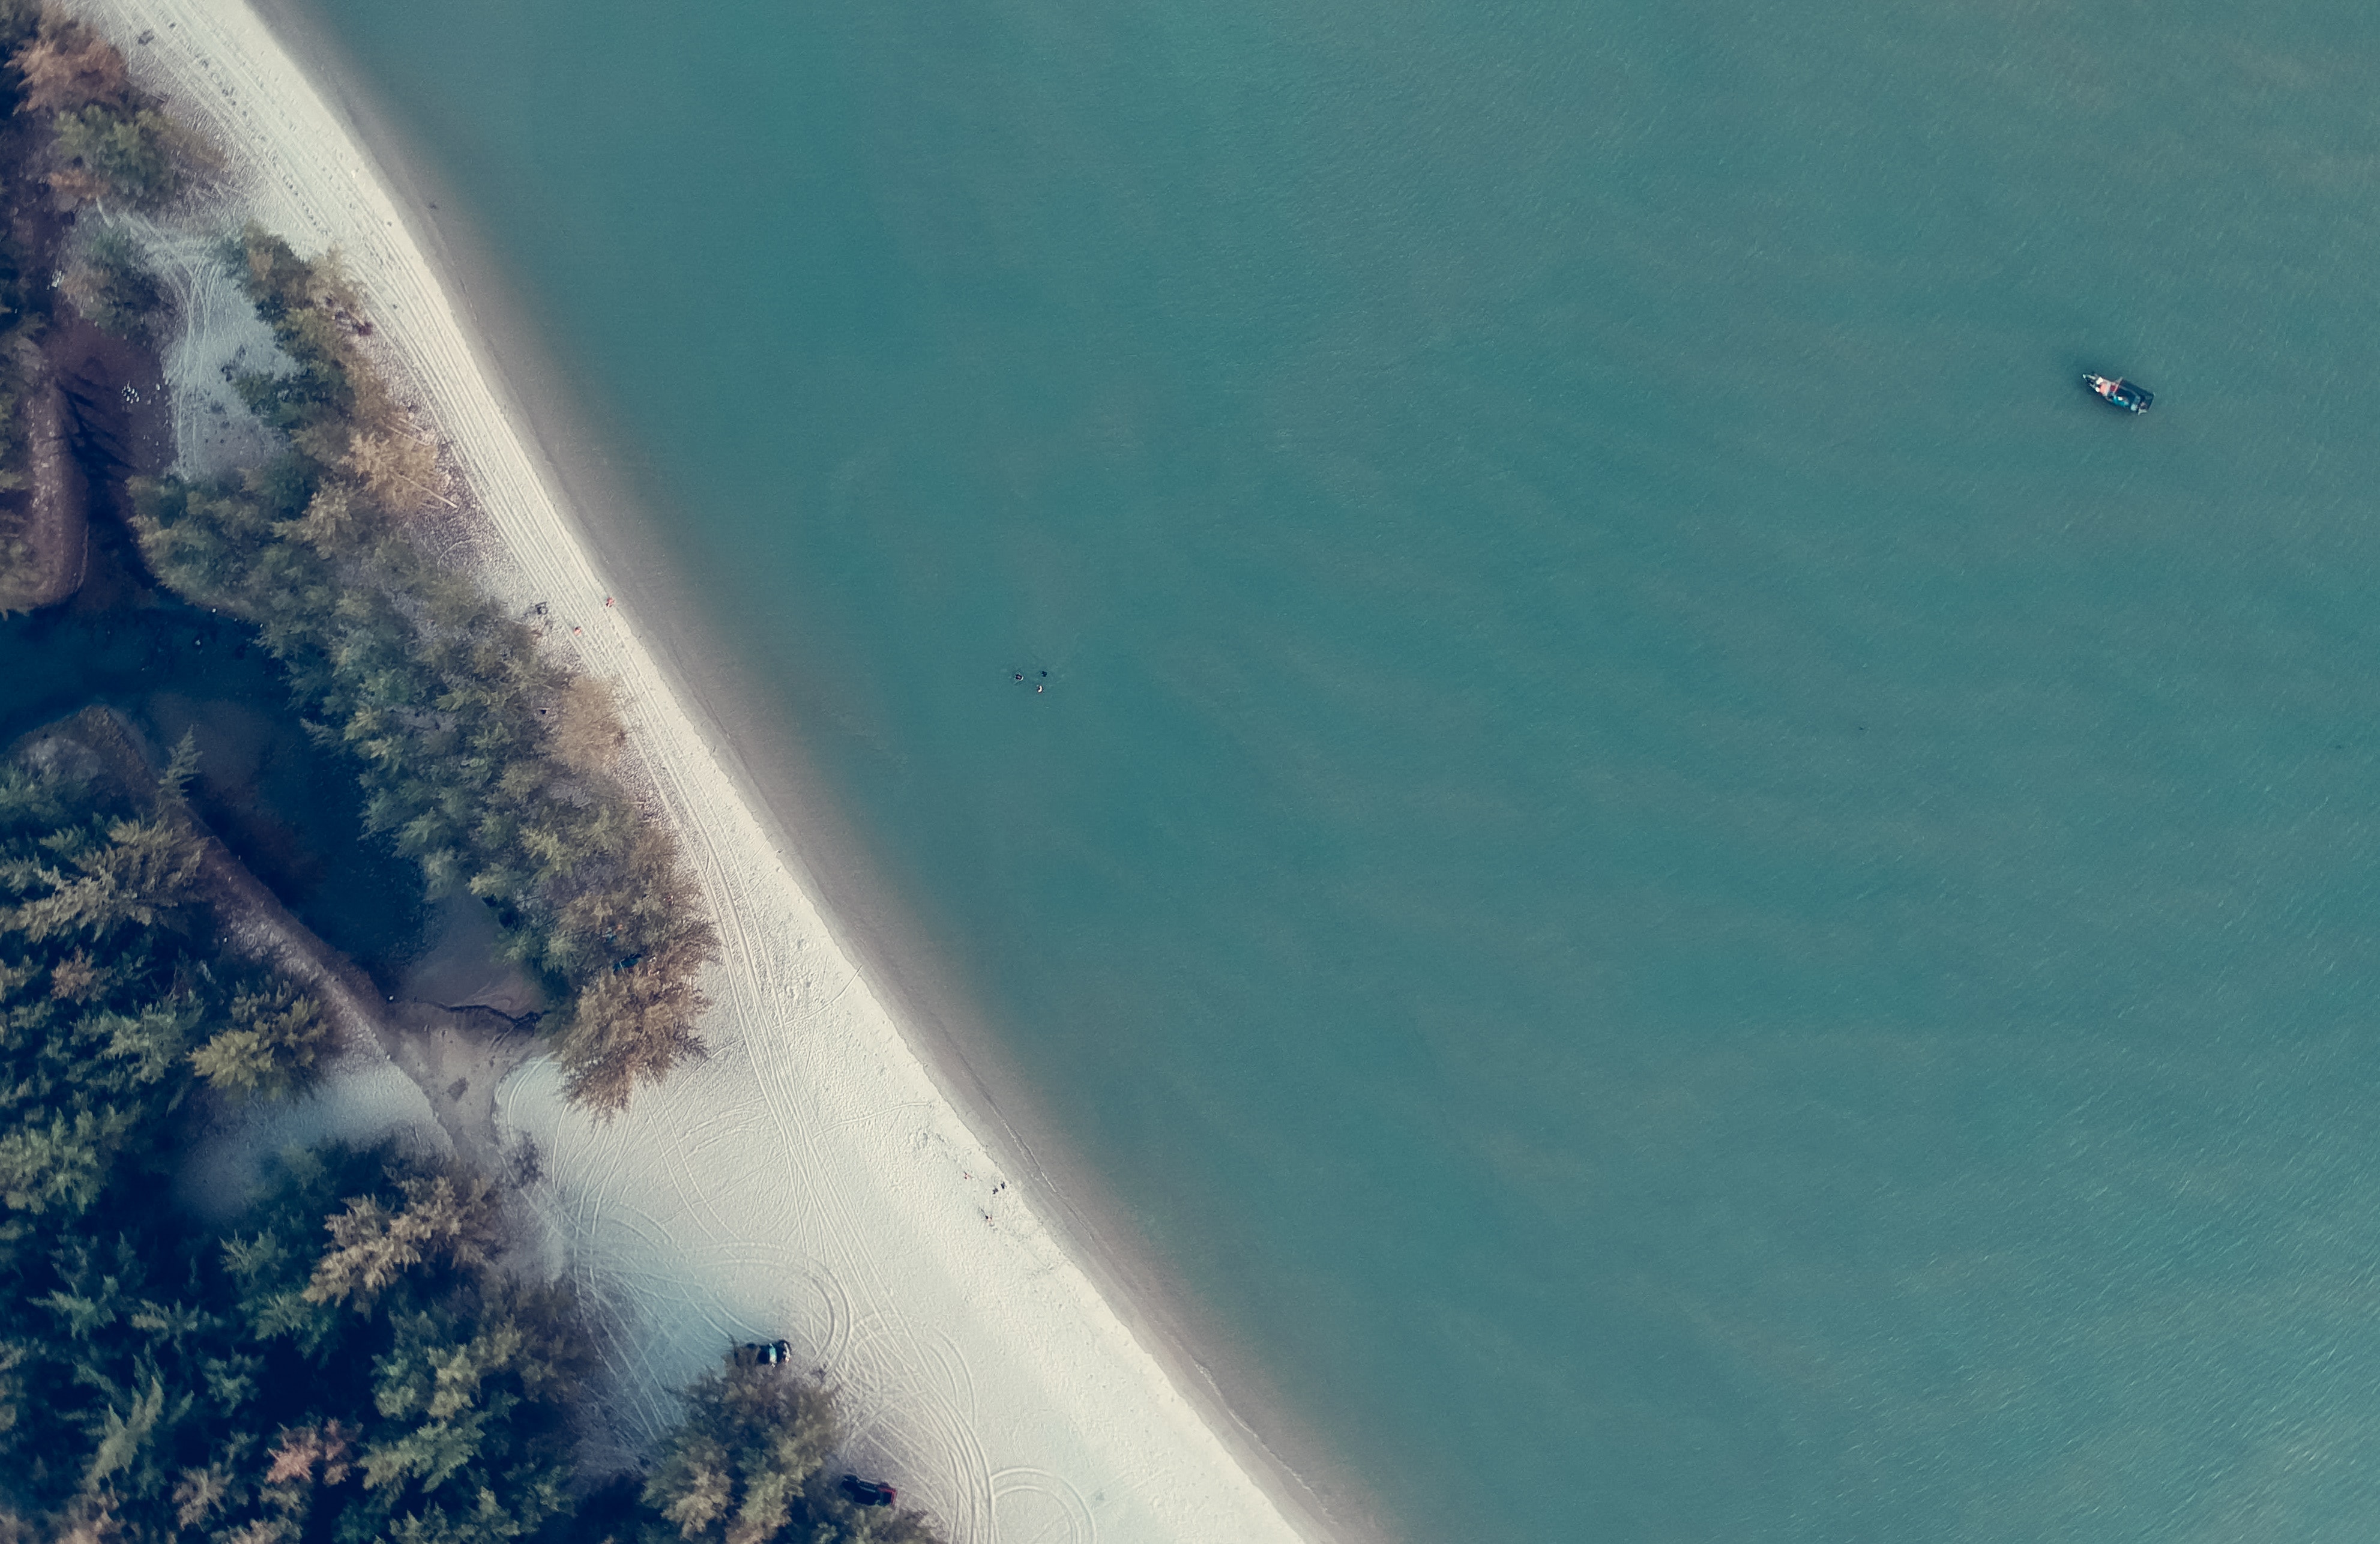
blue, daytime, sky, aerial photography, atmosphere, azure, water, sea, photography, coastal and oceanic landforms, earth, geological phenomenon, world, cloud, meteorological phenomenon